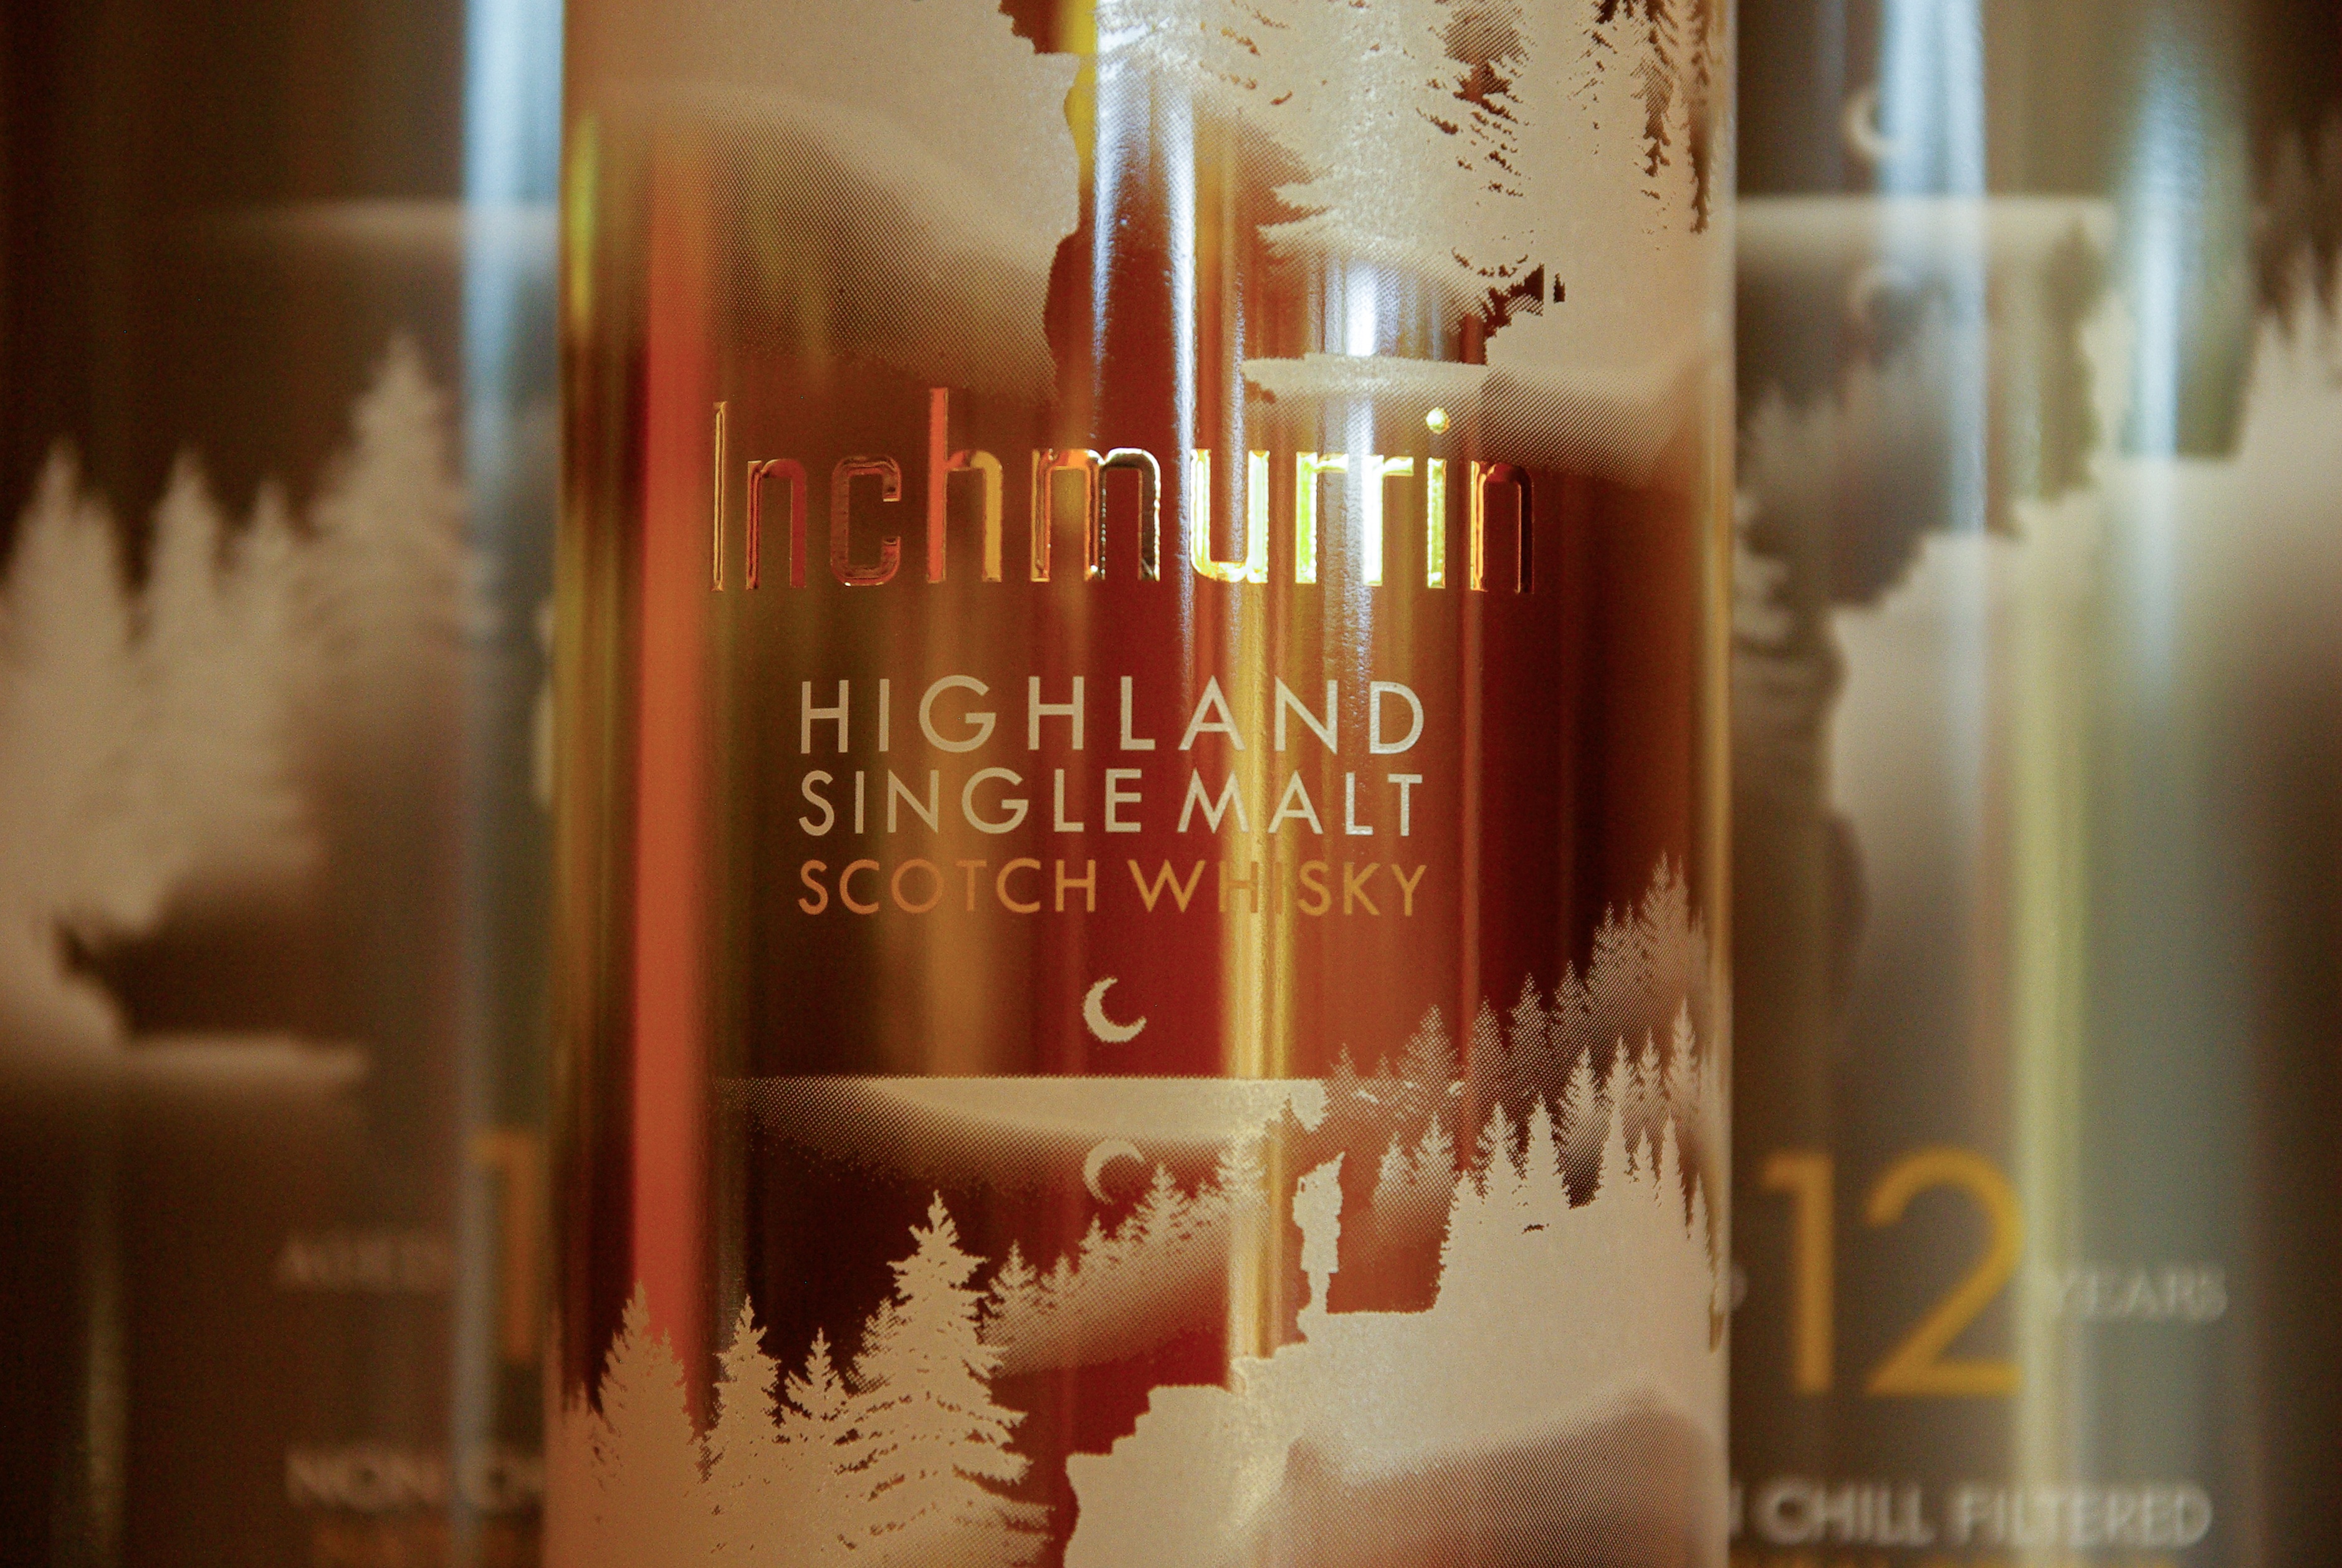
advertising, drink, bottle, highland, alcohol, brand, whisky, scotland, distilled beverage